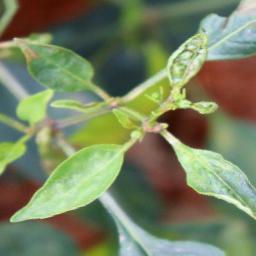
Label: mites_and_trips